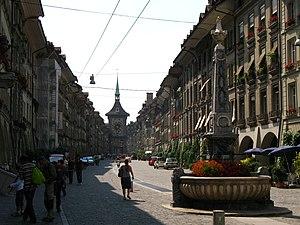
L'architecture médiévale en Suisse désigne les constructions religieuses, civiles et militaires de la période médiévale situées sur le territoire de la Suisse actuelle.
Par architecture de la Suisse sont considérées les constructions situées en Suisse ainsi que celles issues de l'activité de Suisses à l'étranger.
Cette liste présente la moitié des biens culturels d'importance nationale dans le canton de Berne. Cette liste correspond à l'édition 2009 de l'Inventaire Suisse des biens culturels d'importance nationale pour le canton de Berne. Il est trié par commune et inclus : 345 bâtiments séparés, 43 collections et 30 sites archéologiques et 4 cas particuliers.